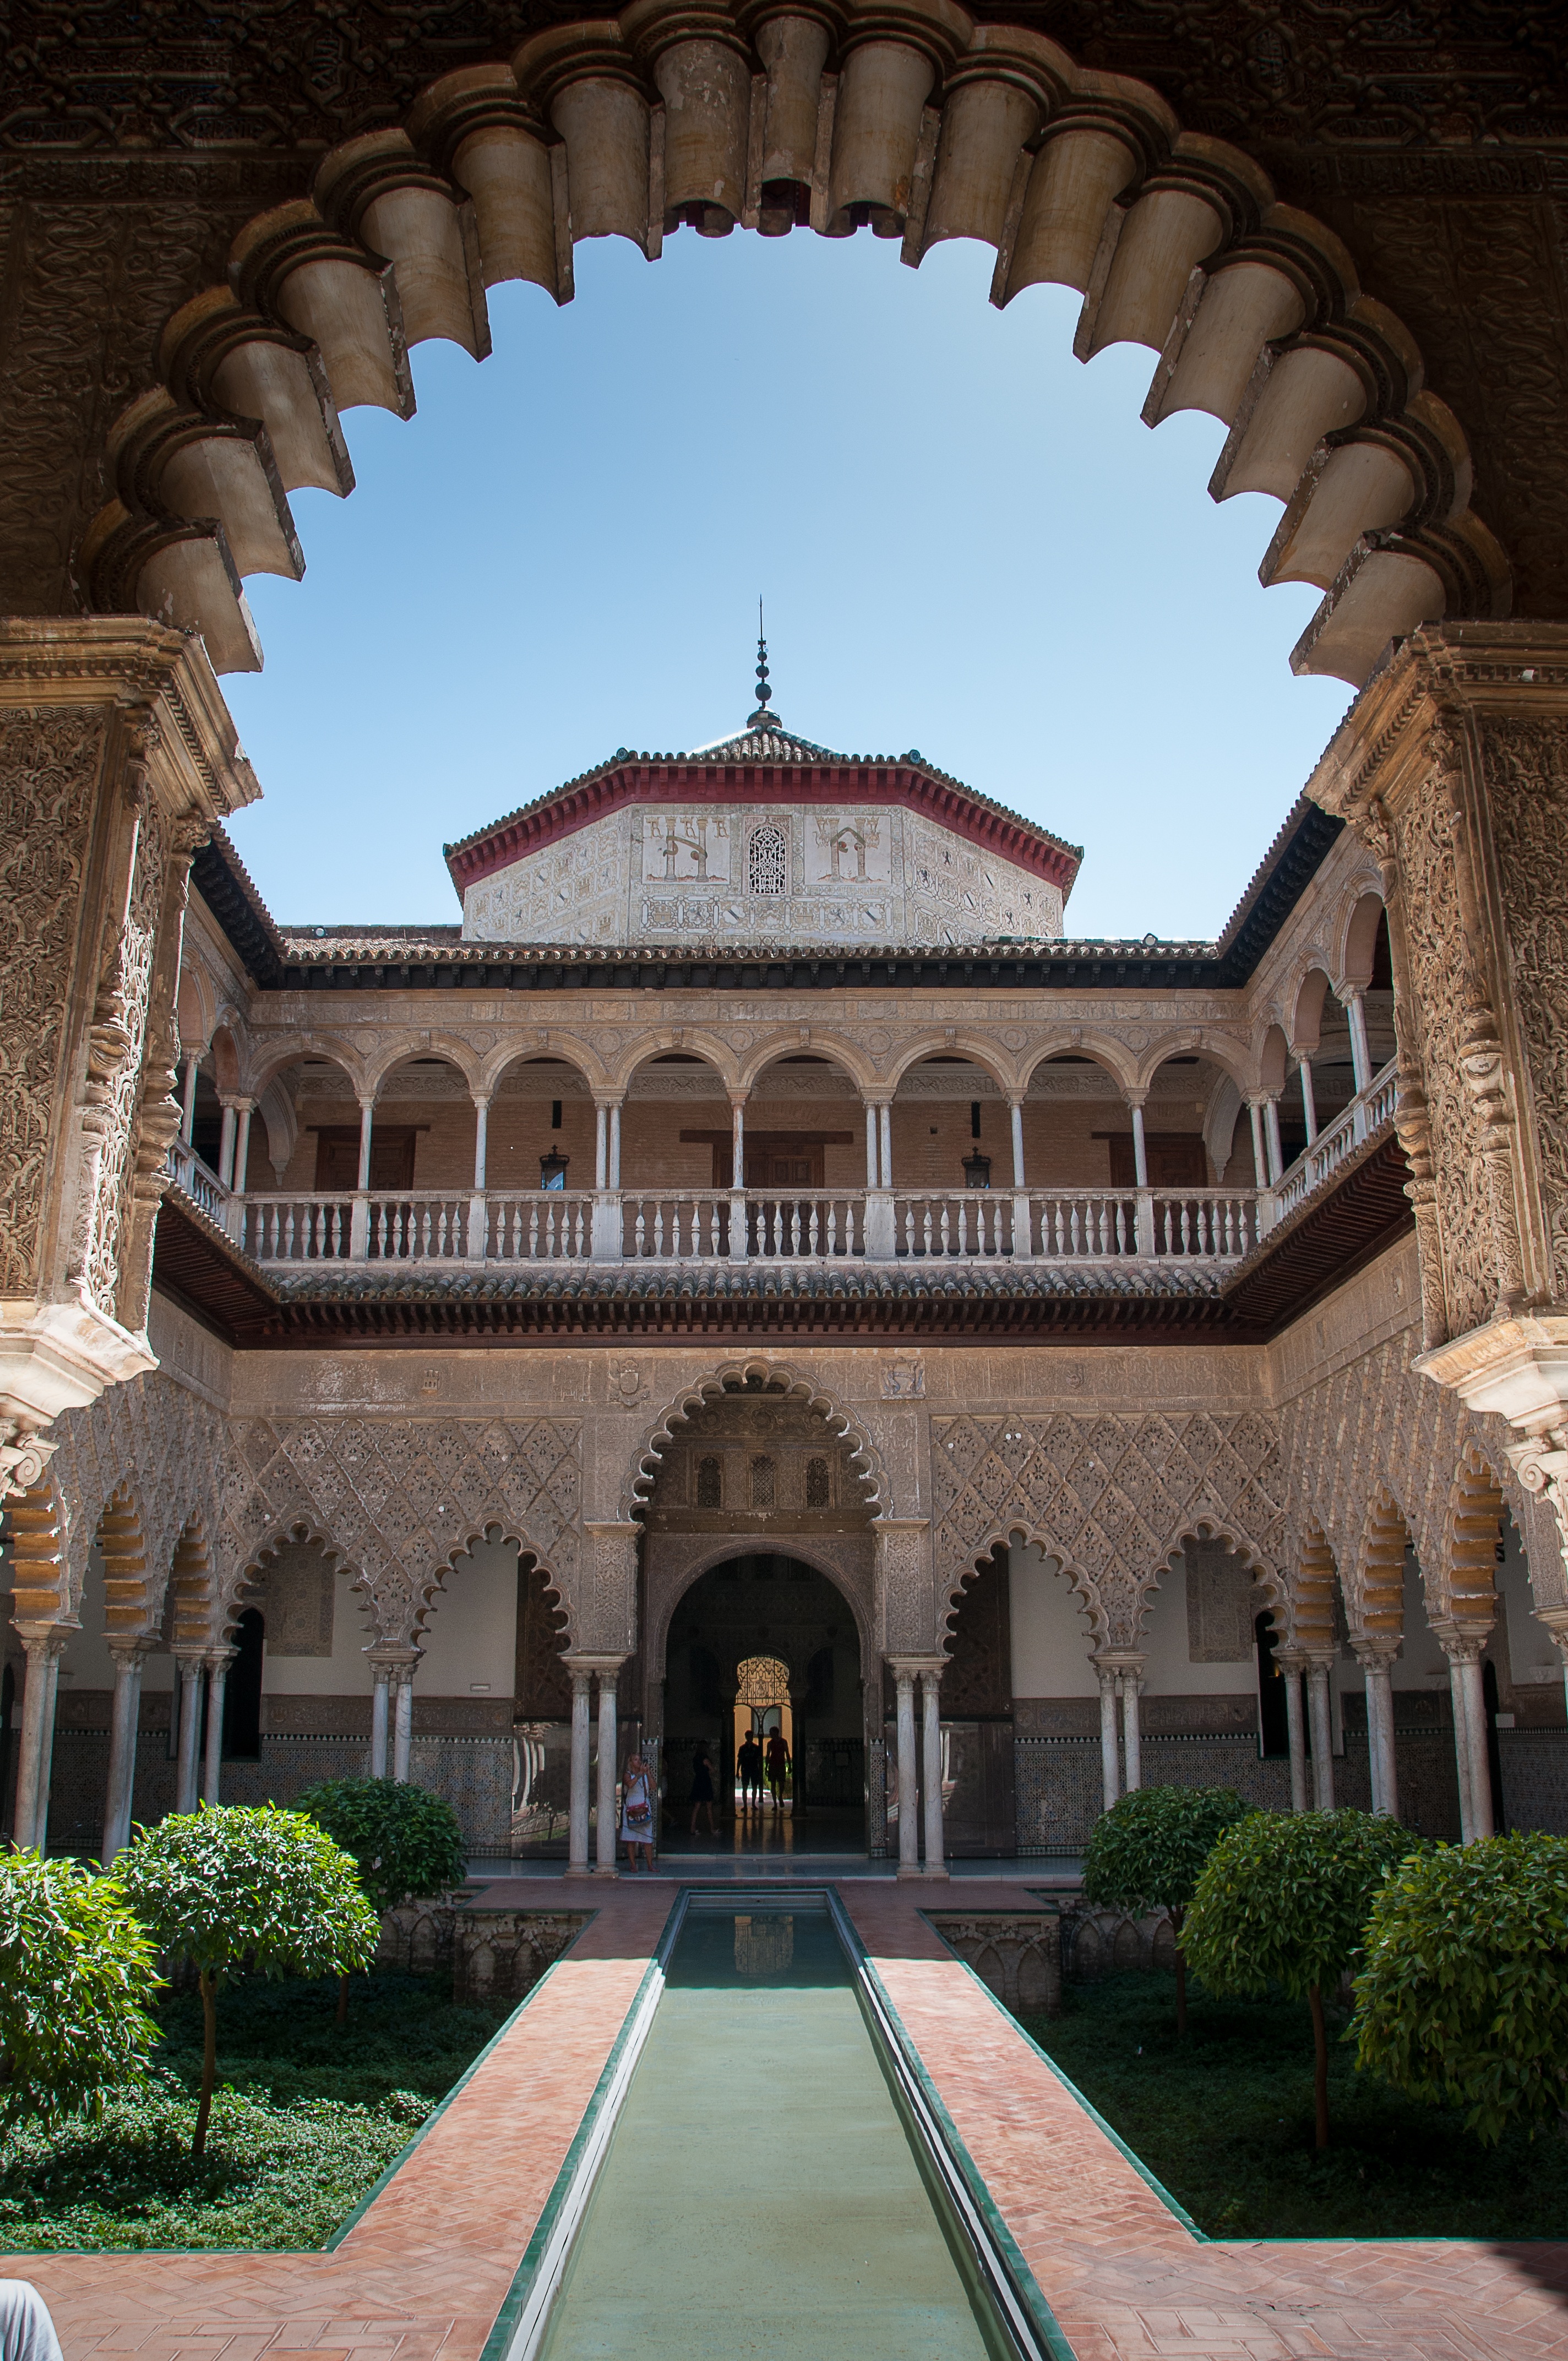
architecture, building, palace, arch, landmark, facade, place of worship, monastery, seville, mudejar, alcazar, estate, ancient history